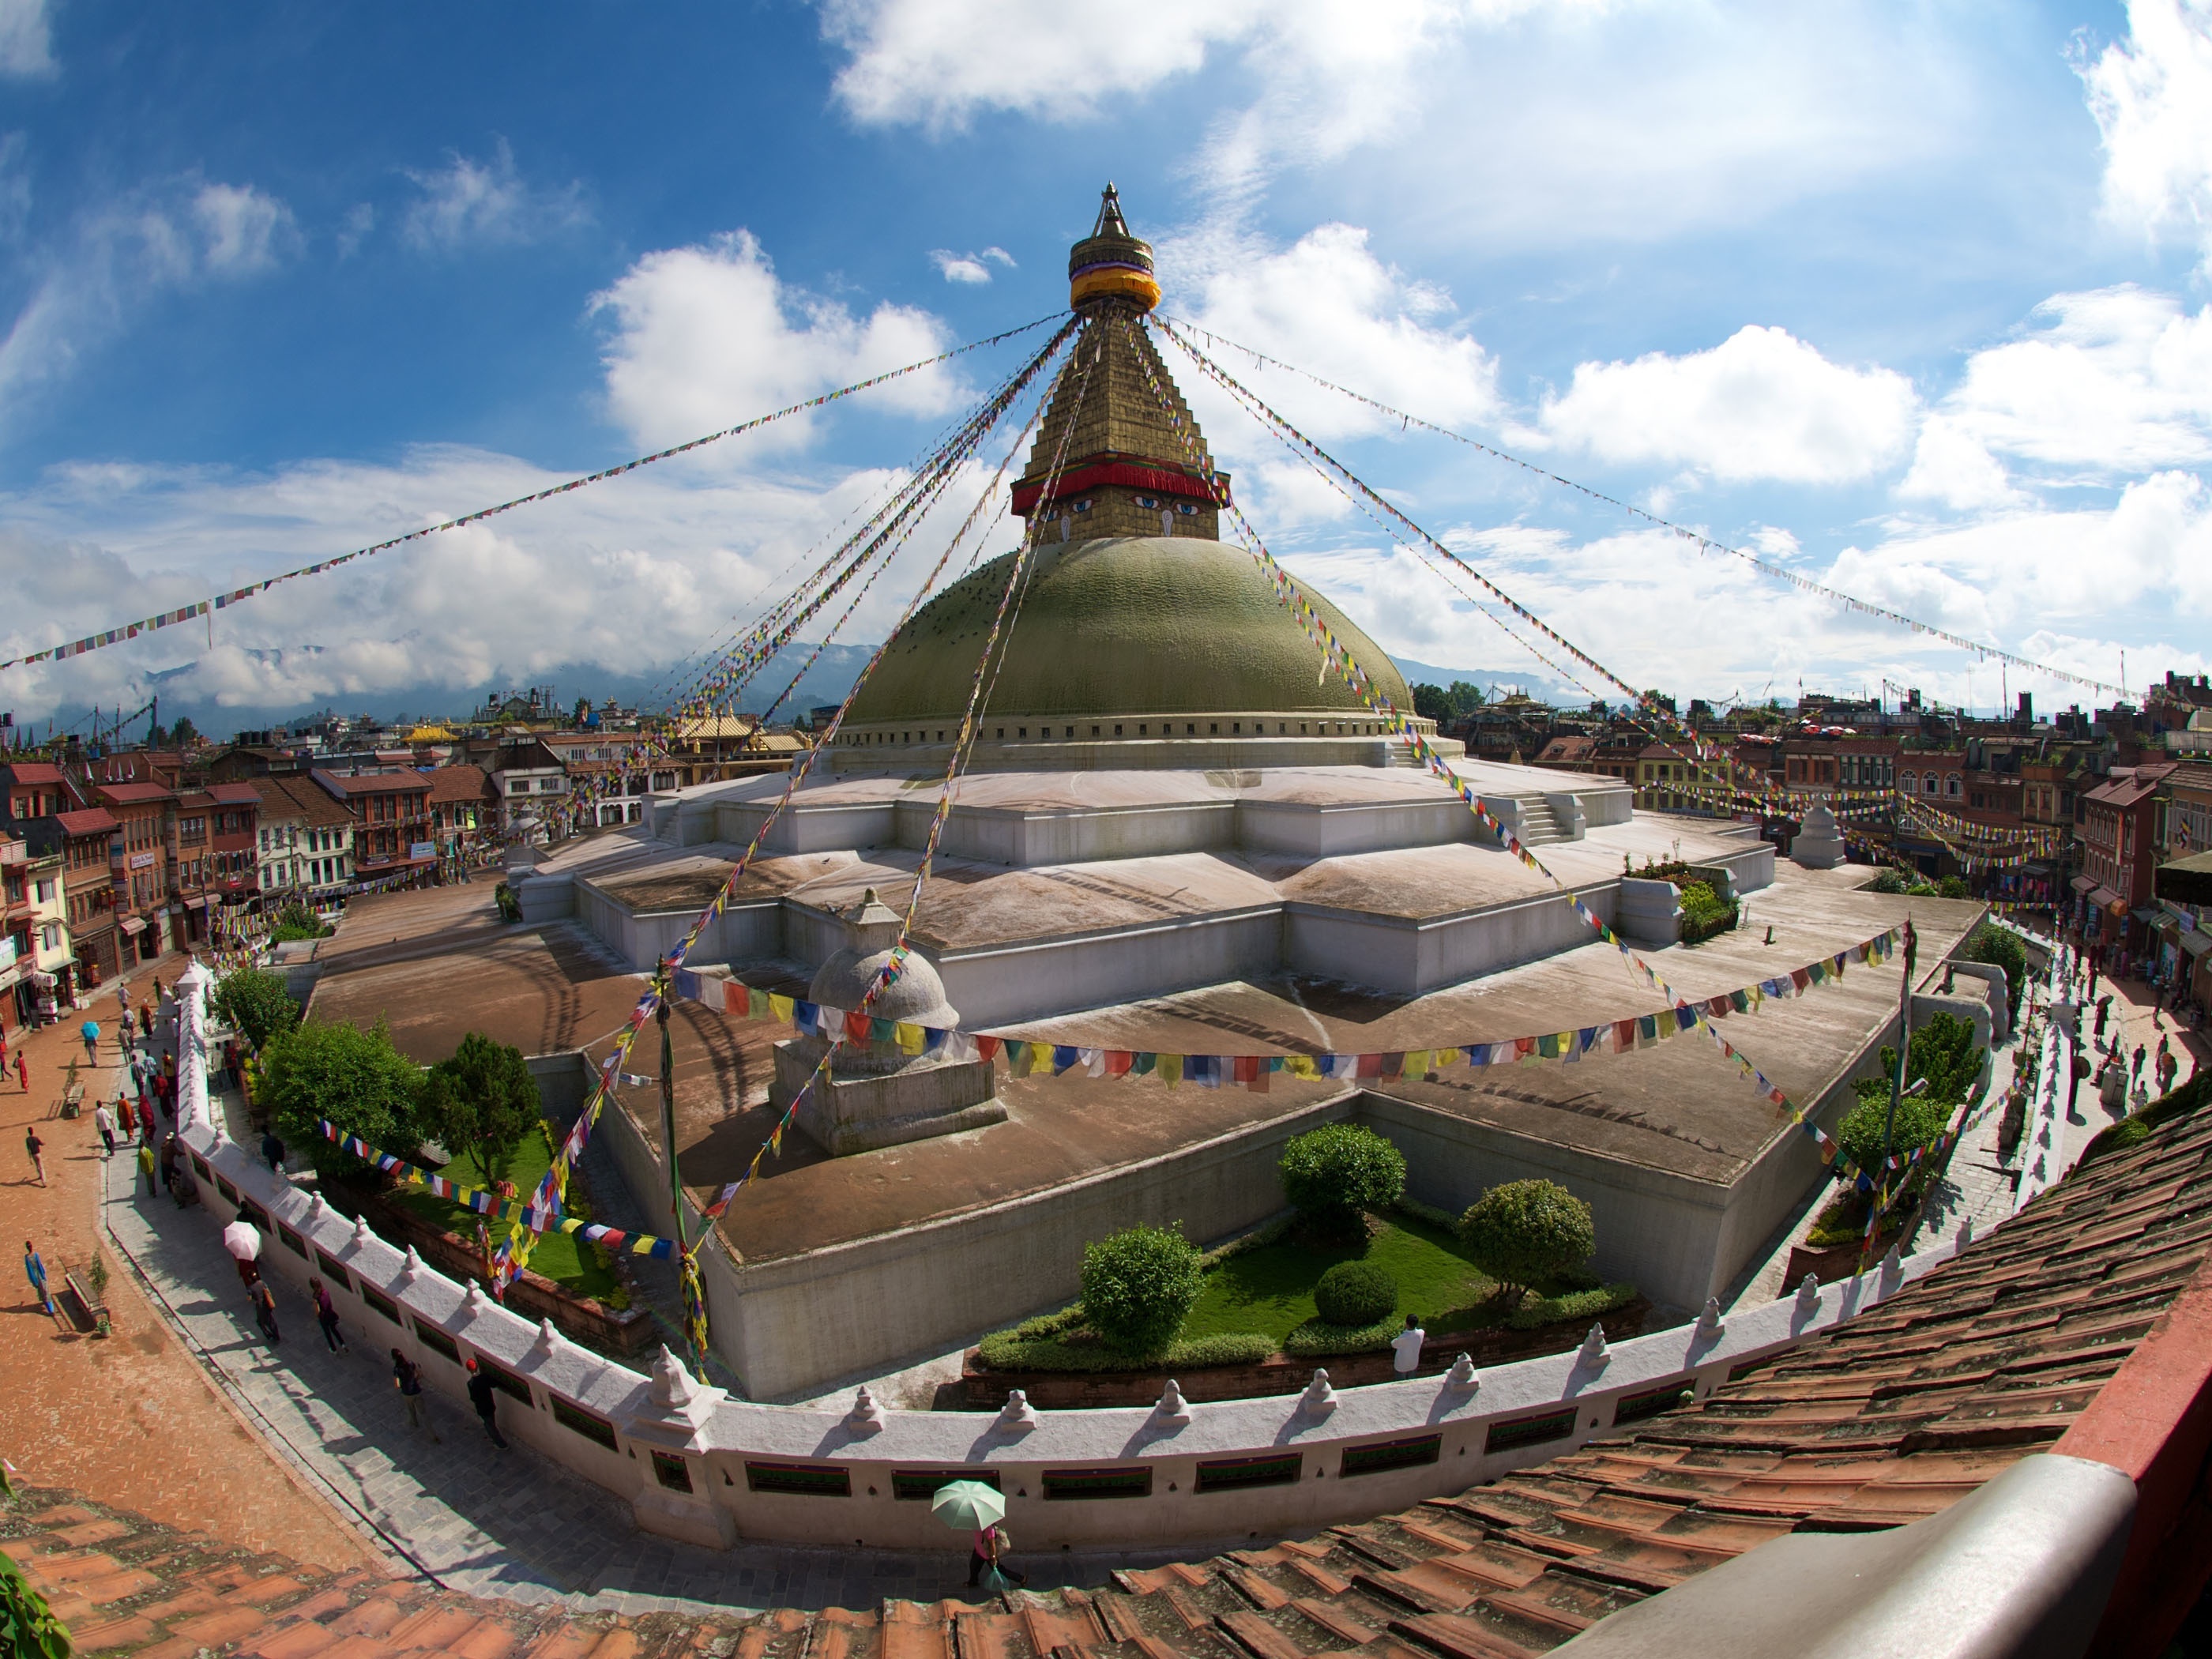
structure, building, amusement park, park, landmark, stadium, place of worship, arena, dome, aerial photography, historic site, sport venue